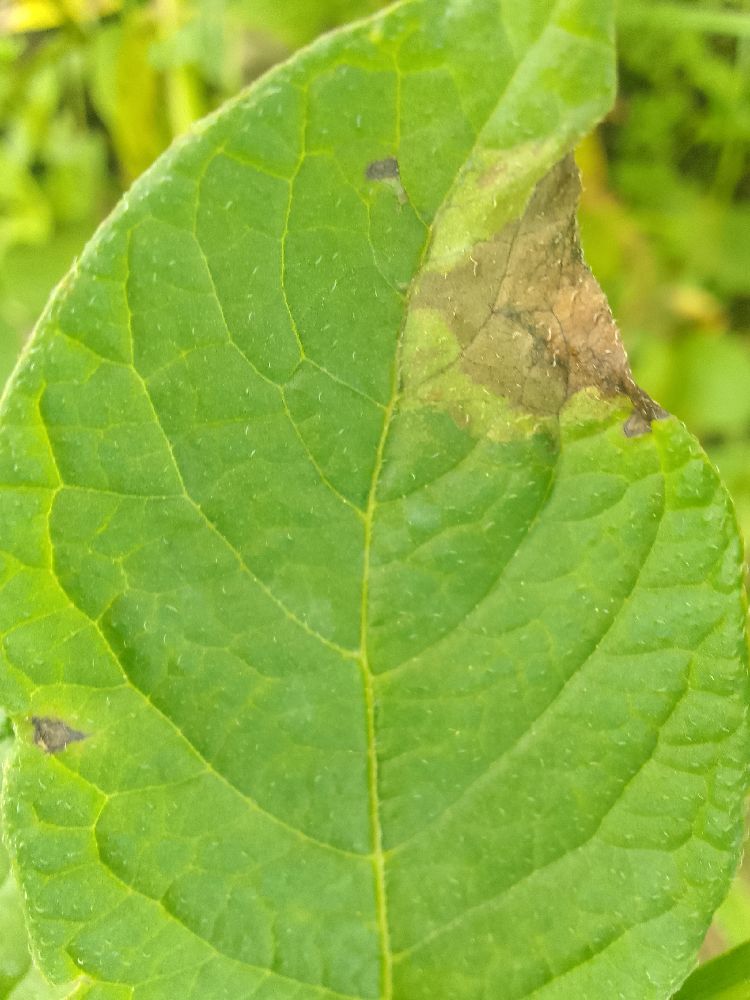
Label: Late blight